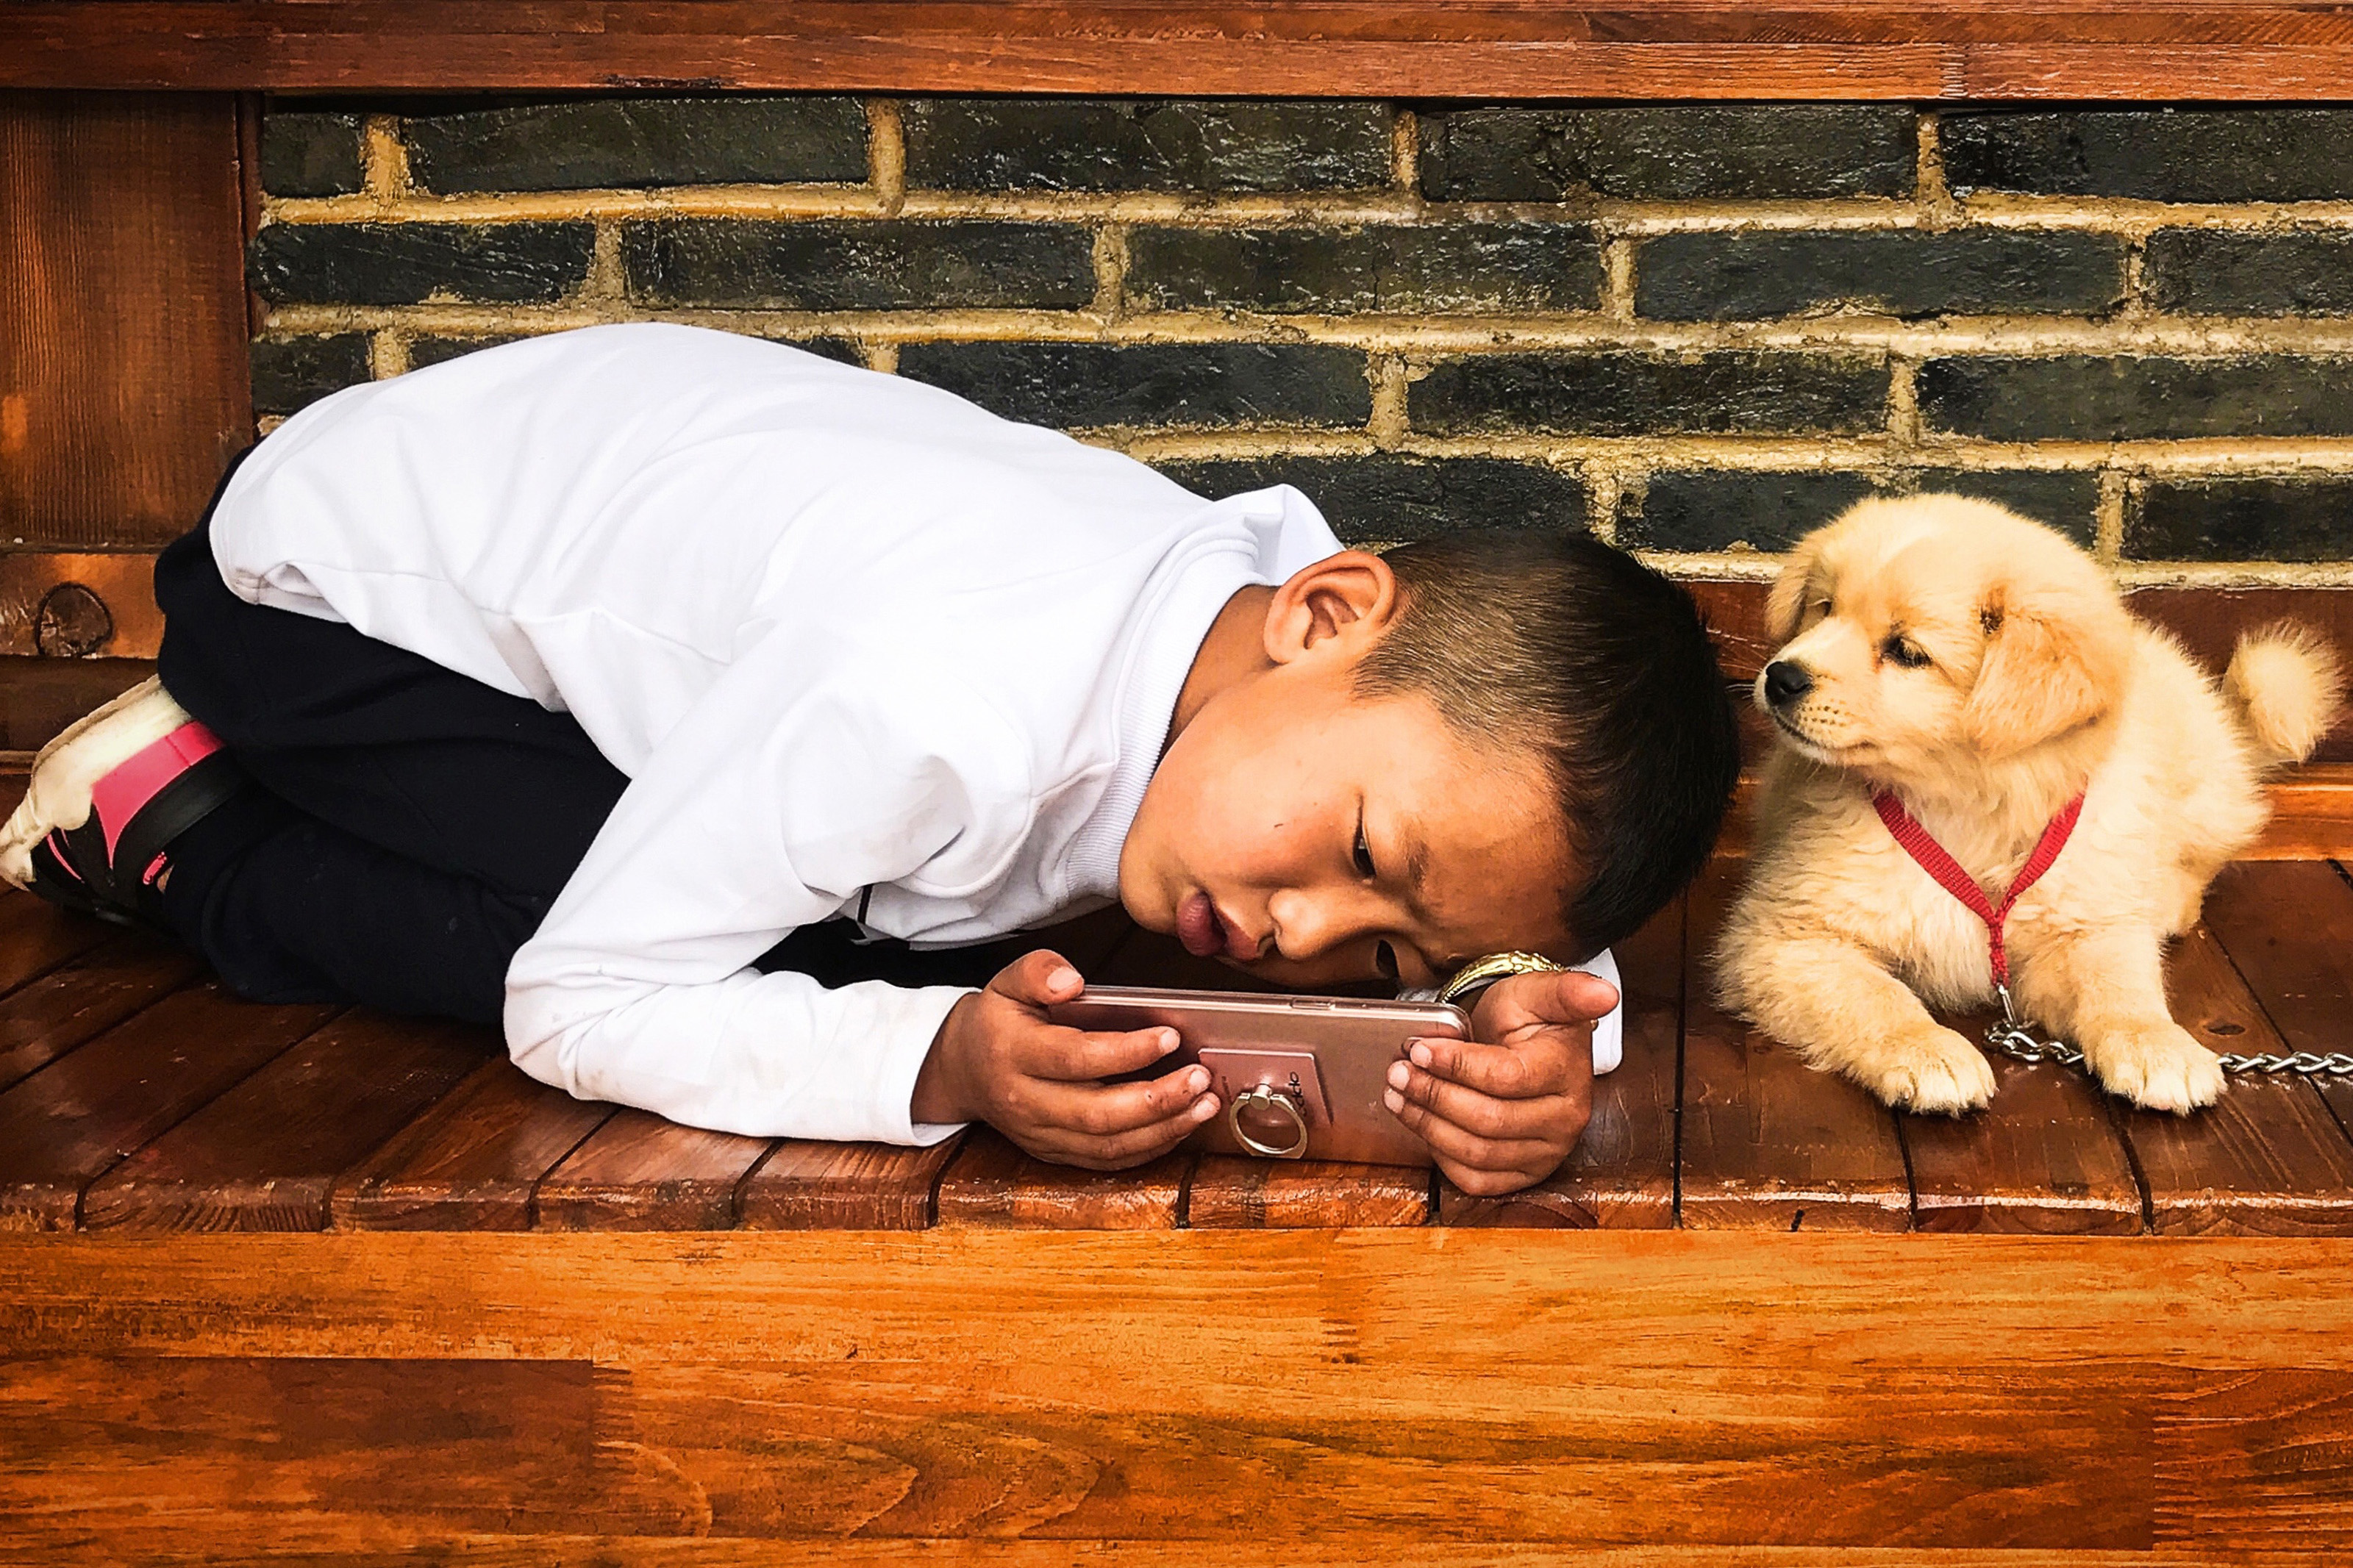
dog, canidae, companion dog, puppy love, dog breed, puppy, wood, sporting group, hardwood, carnivore, floor, flooring, happy, wood flooring, non sporting group, labrador retriever, love, retriever, chow chow, child